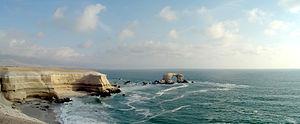
Monunment naturel La Portada. Antofagasta, Chile.Monumento Natural La Portada
Les aires protégées du Chili sont des zones qui ont une beauté naturelle ou une valeur historique importante, protégées par le gouvernement du Chili. Elles couvrent plus de 140 000 km², ce qui représente 19% du territoire du Chili. Le Système National des Espaces Sauvages Protégés est régi par la loi # 18.362 votée en 1984, et administré par la Corporación Nacional Forestal.